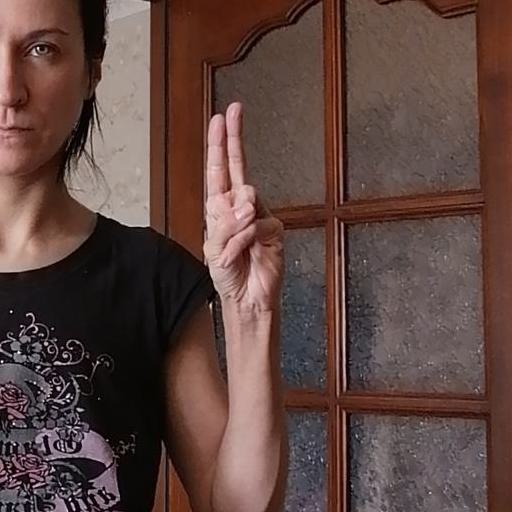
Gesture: two_up